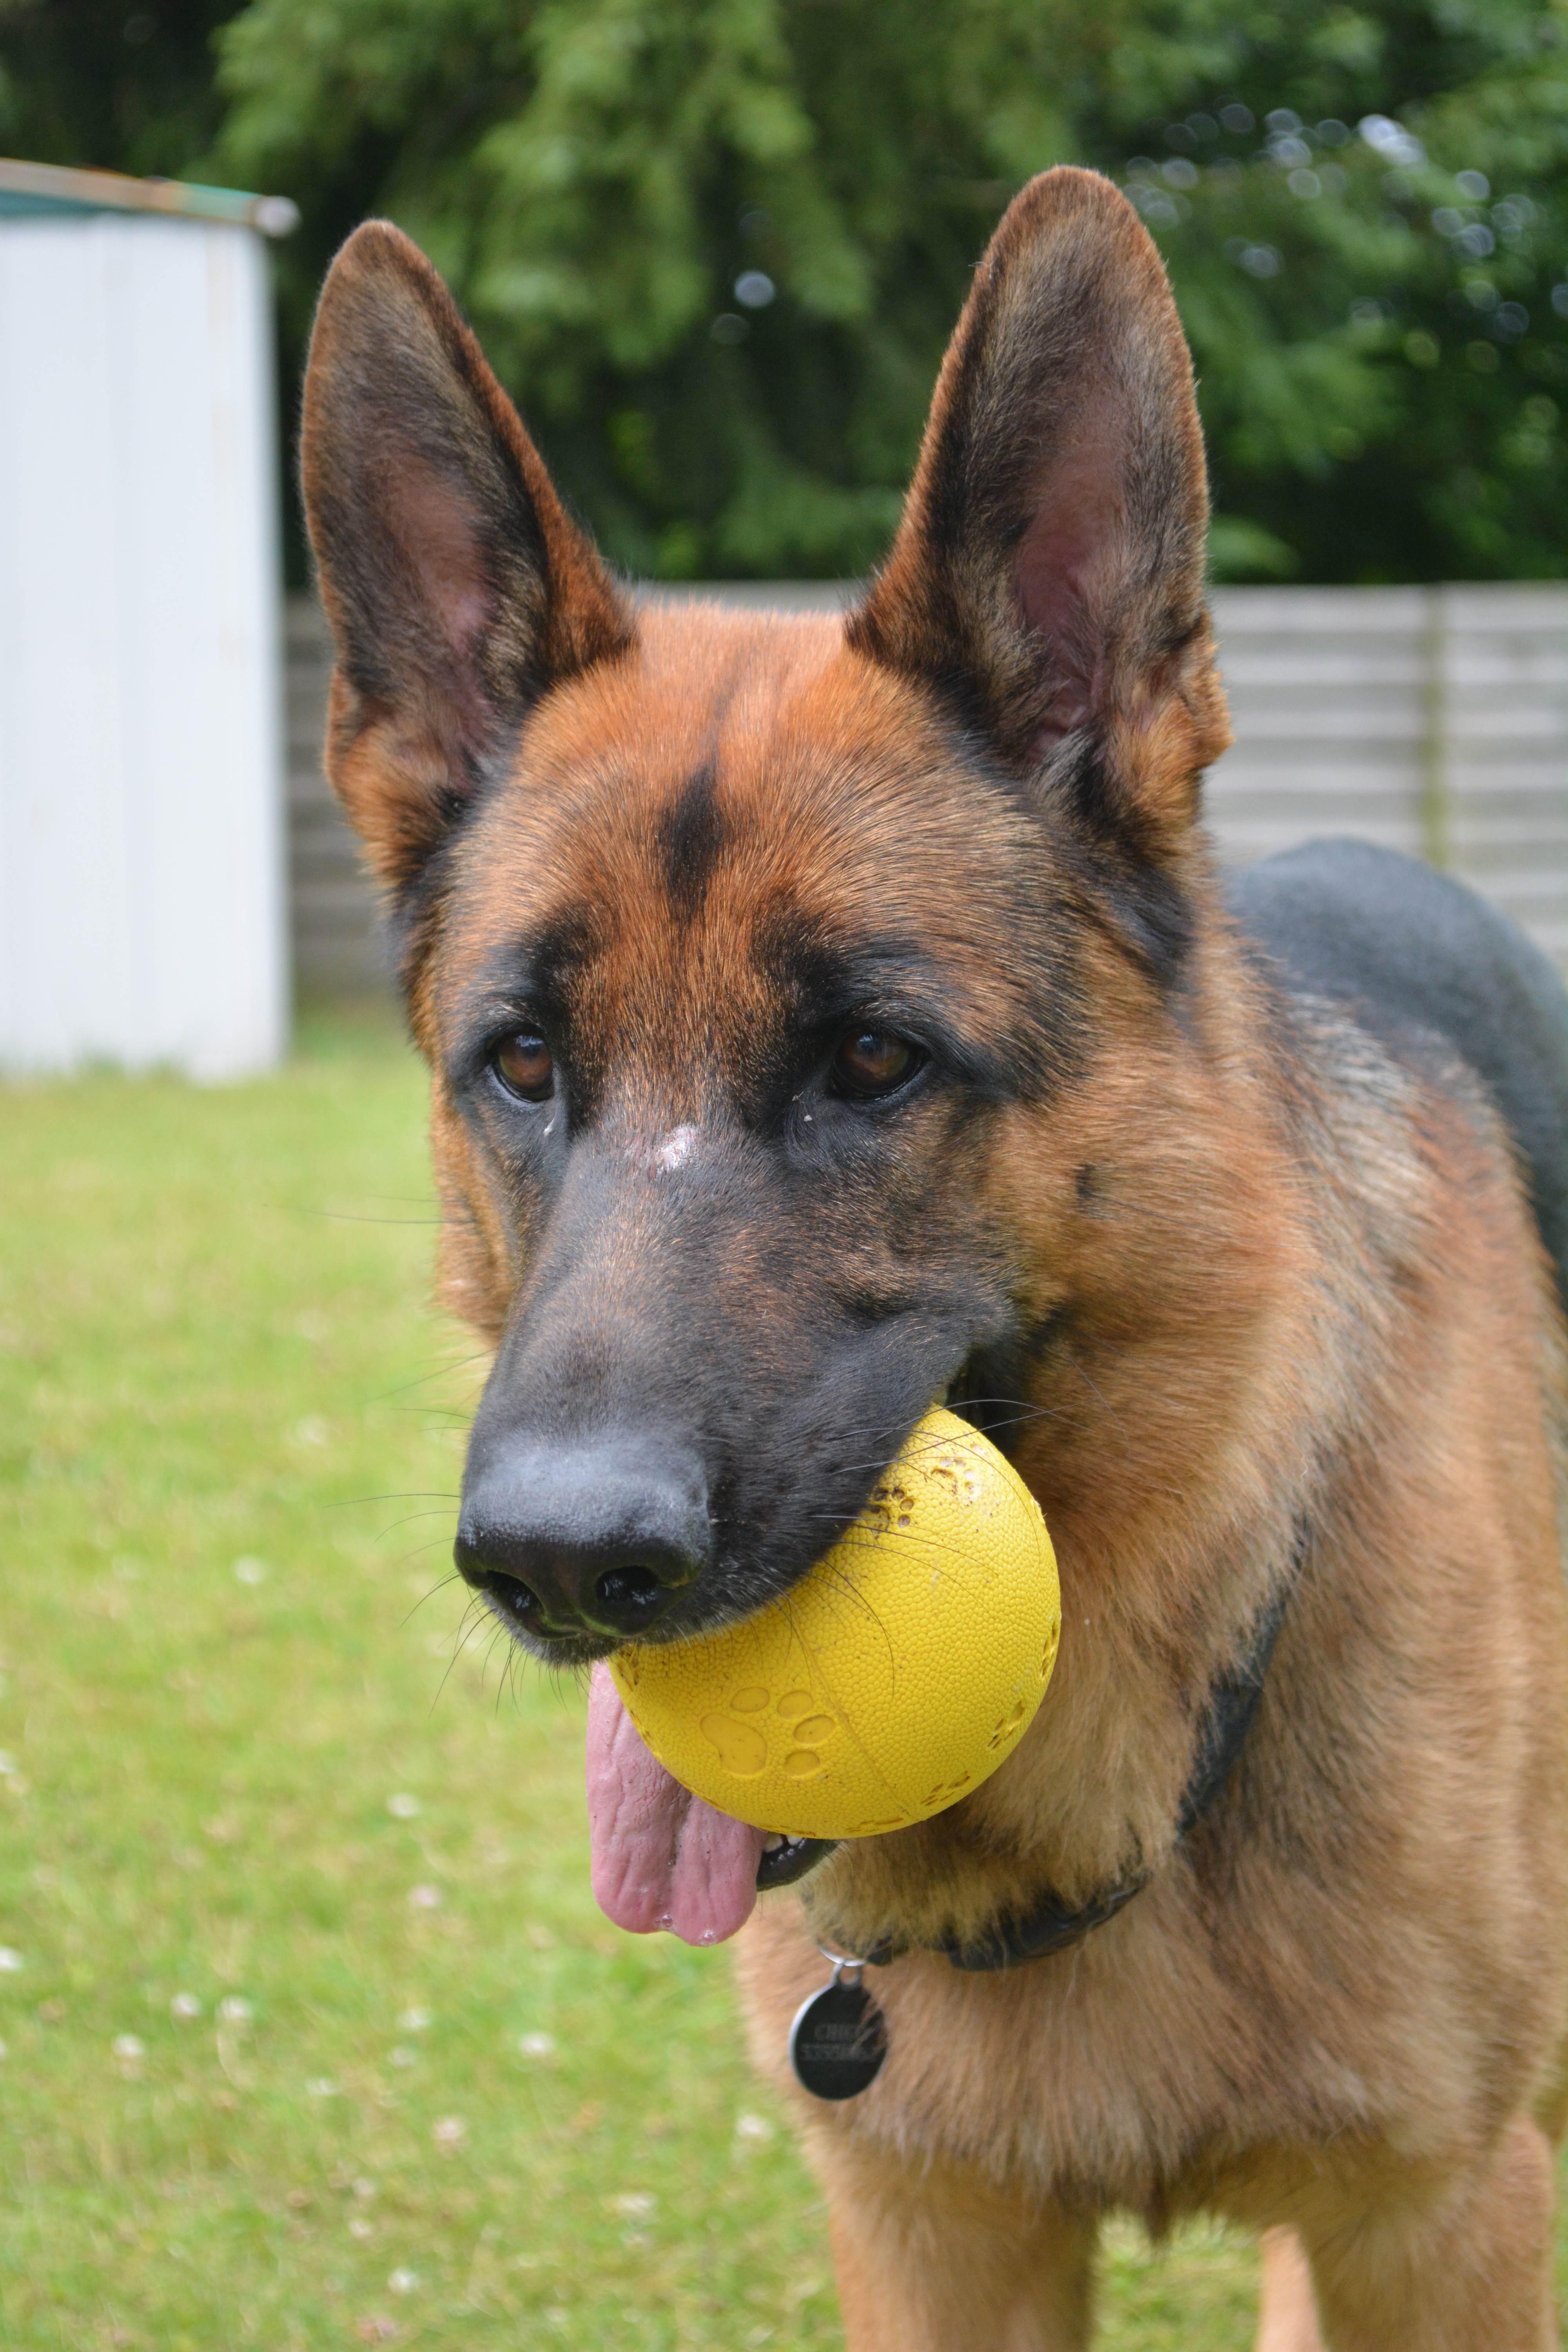
dog, mammal, german shepherd, shepherd, vertebrate, denmark, dog breed, old german shepherd dog, belgian shepherd, belgian shepherd malinois, dog like mammal, saarloos wolfdog, wolfdog, czechoslovakian wolfdog, carnivoran, dog breed group, dog crossbreeds, shiloh shepherd dog, east european shepherd, german shepherd dog, tervuren, almind